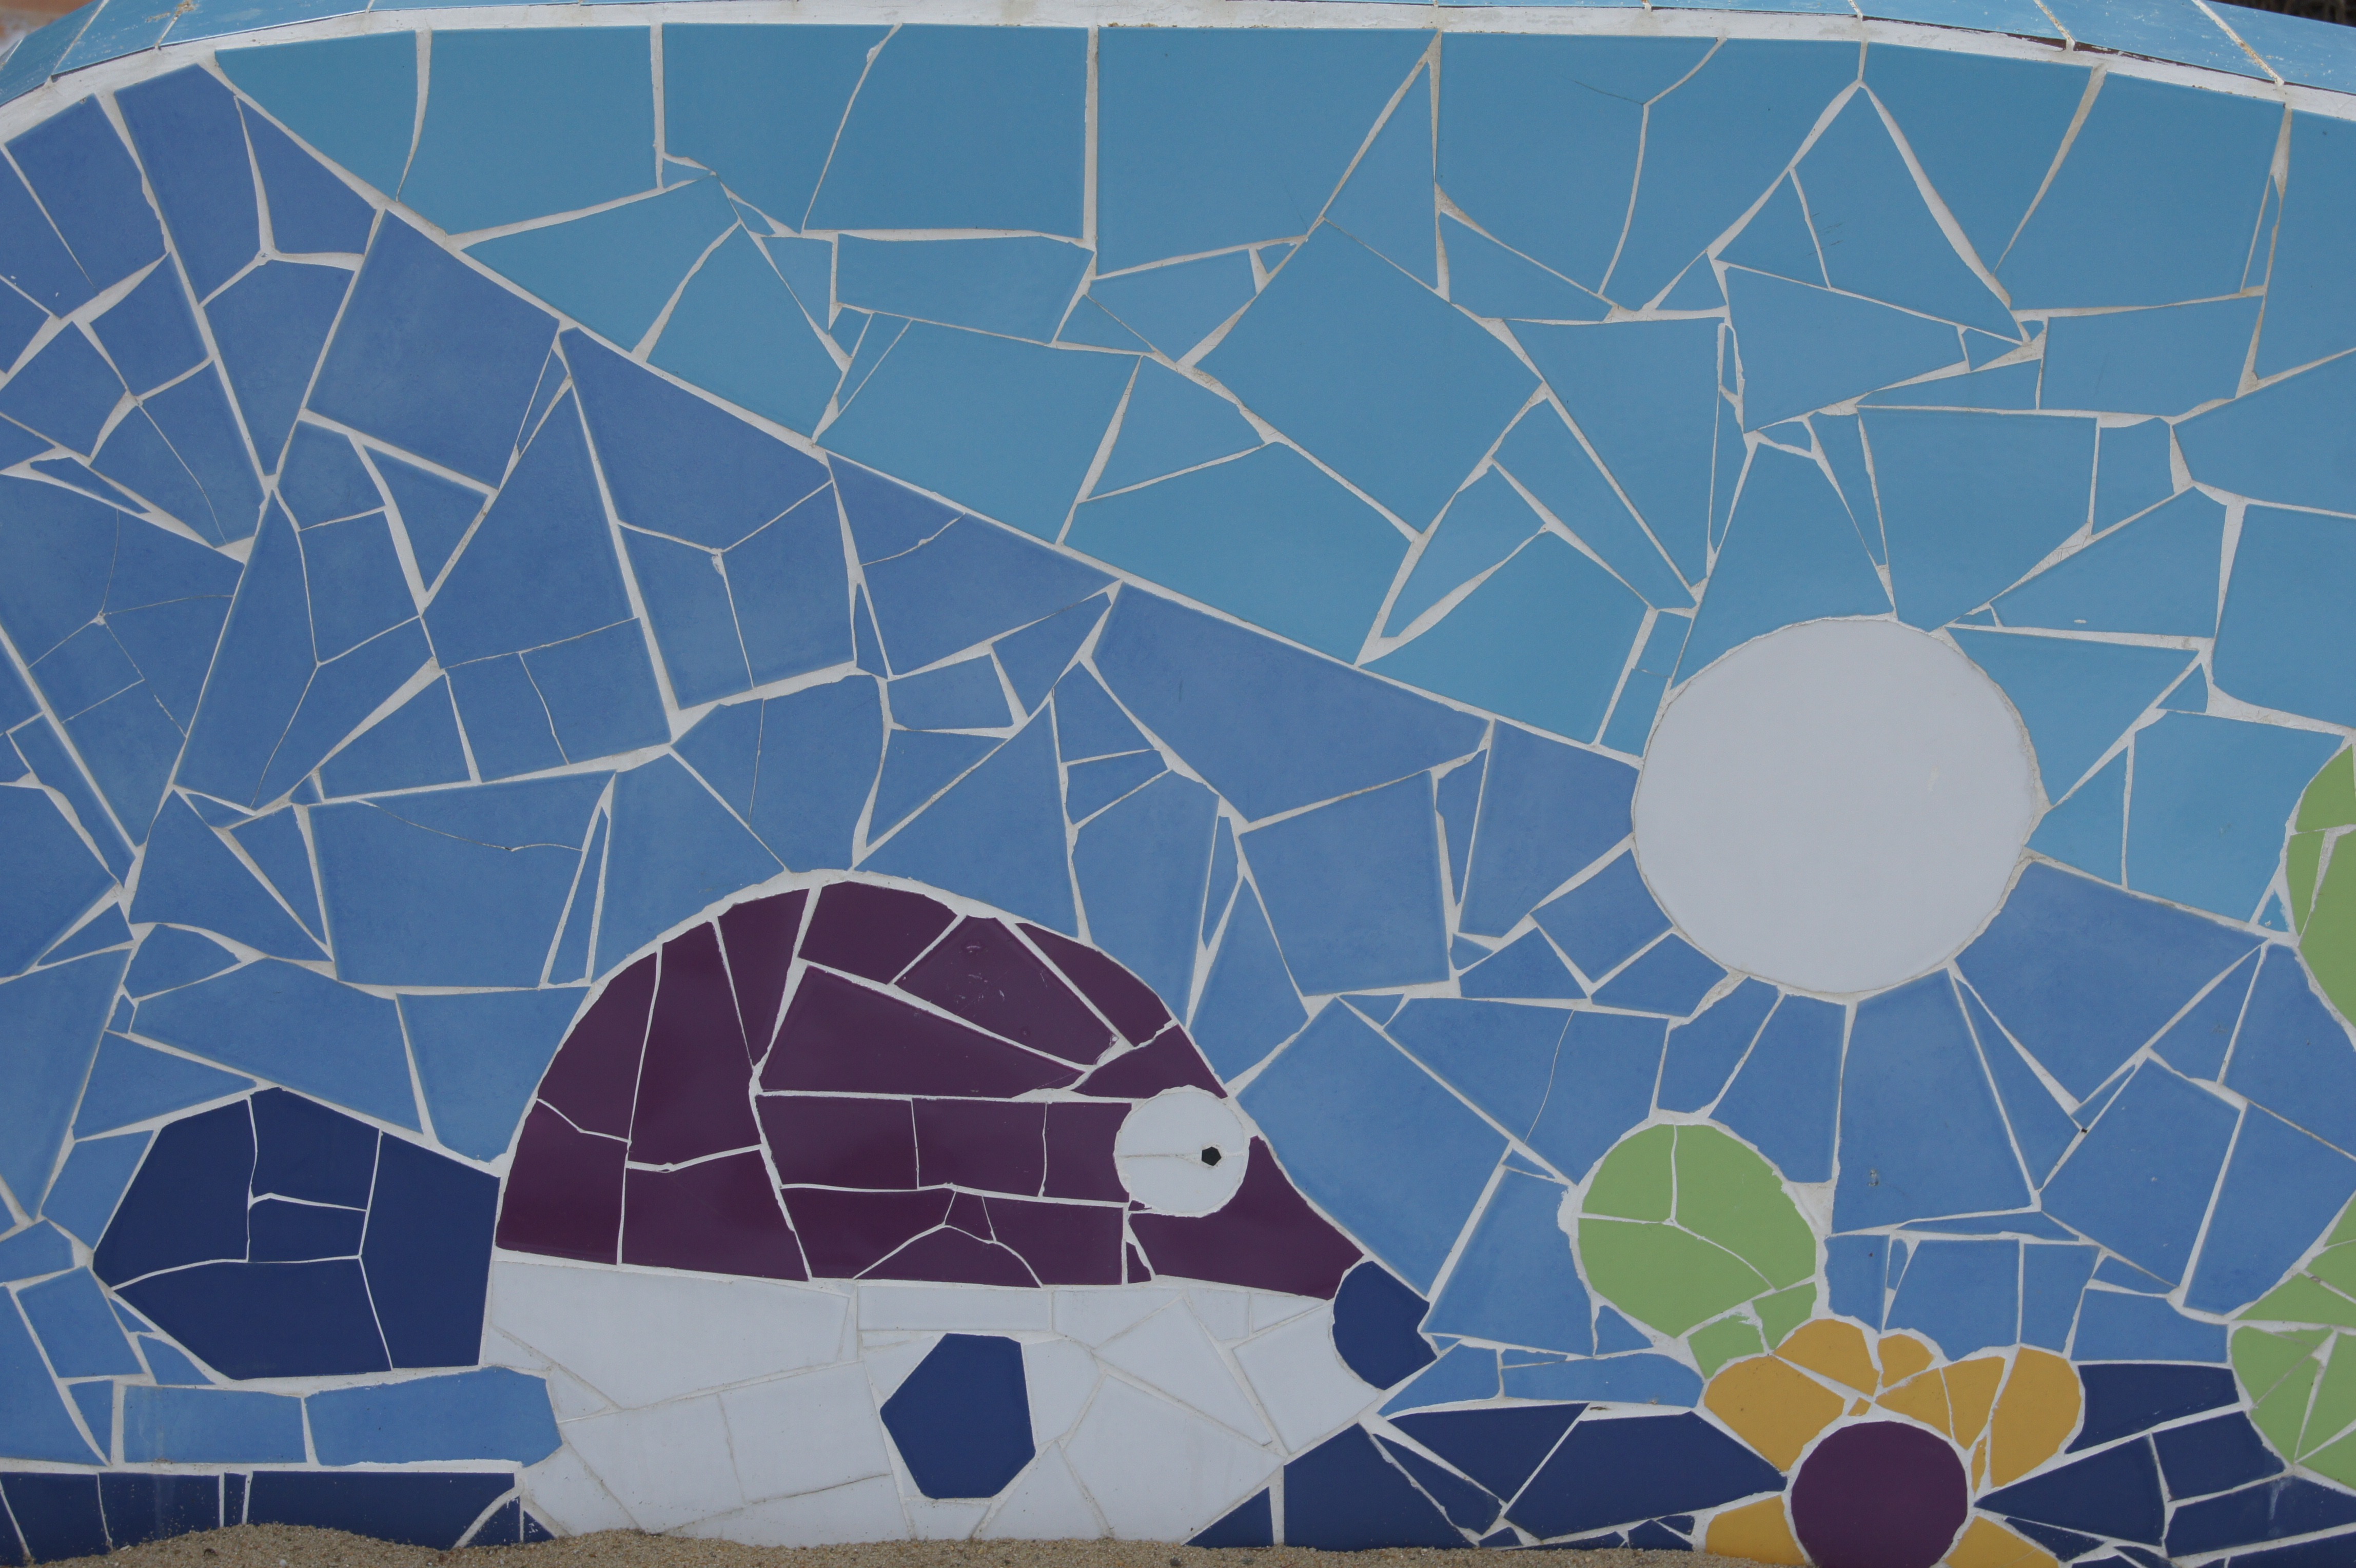
pattern, stadium, circle, art, illustration, design, playground, symmetry, mosaic, dome, shape, wave tile